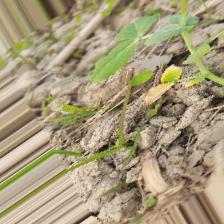
Label: Ascochyta blight